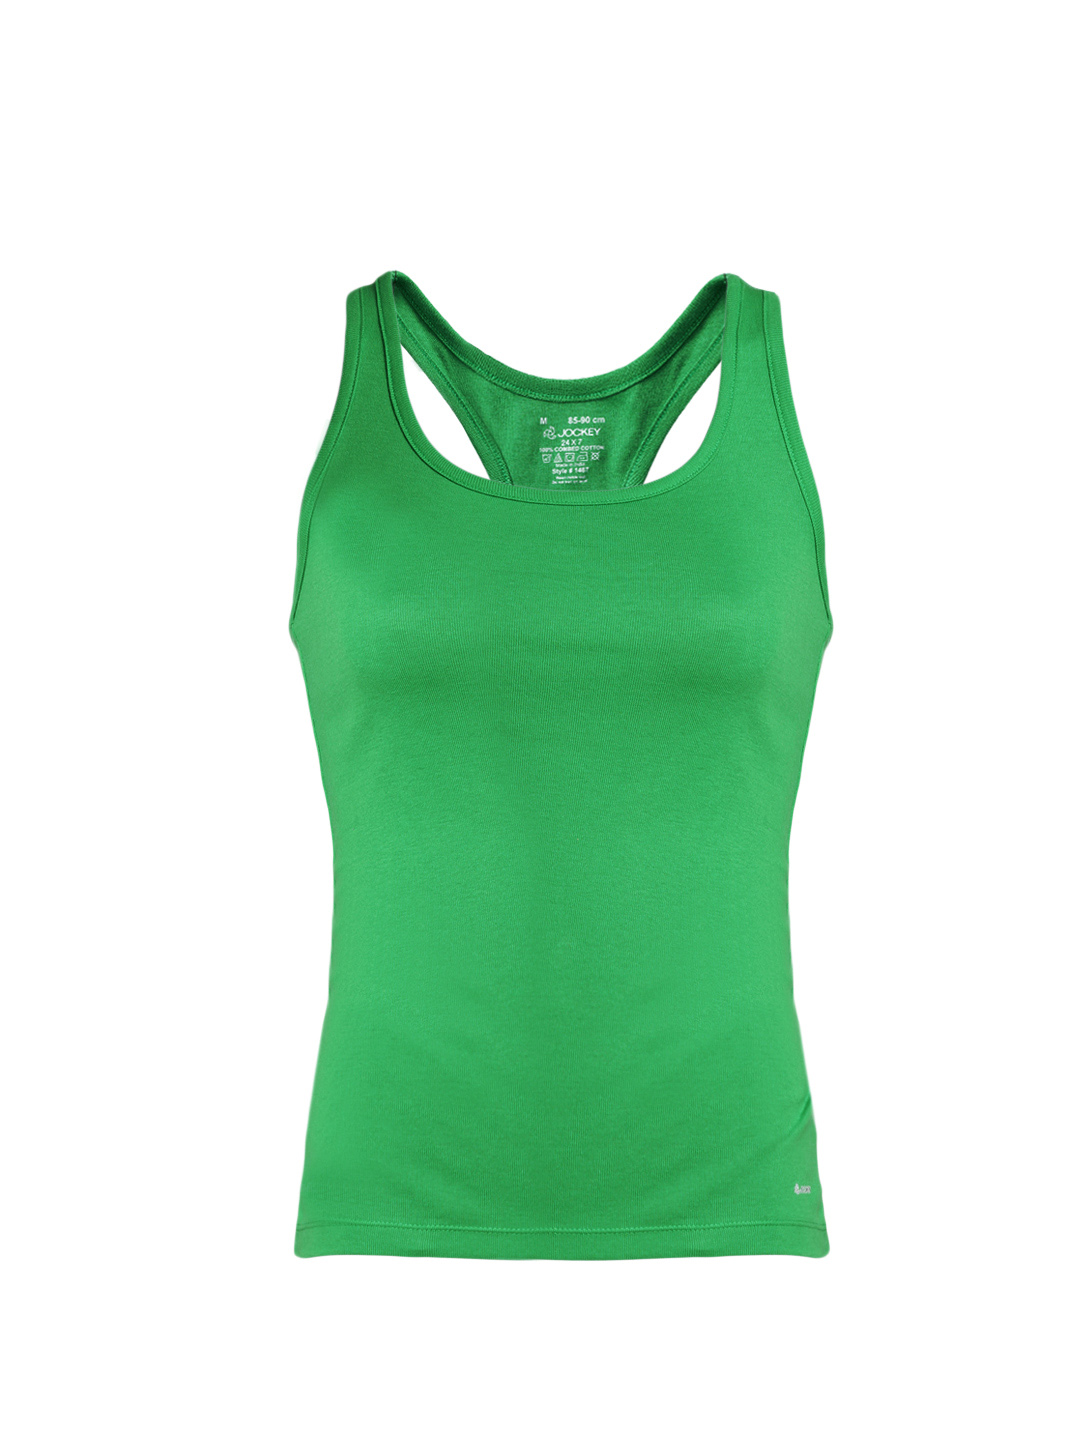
Jockey Women Green Racerback Tank Top
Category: Apparel / Topwear / Tops
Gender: Women
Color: Green
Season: Winter 2015
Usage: Casual